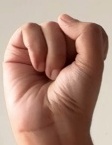
ASL sign: S